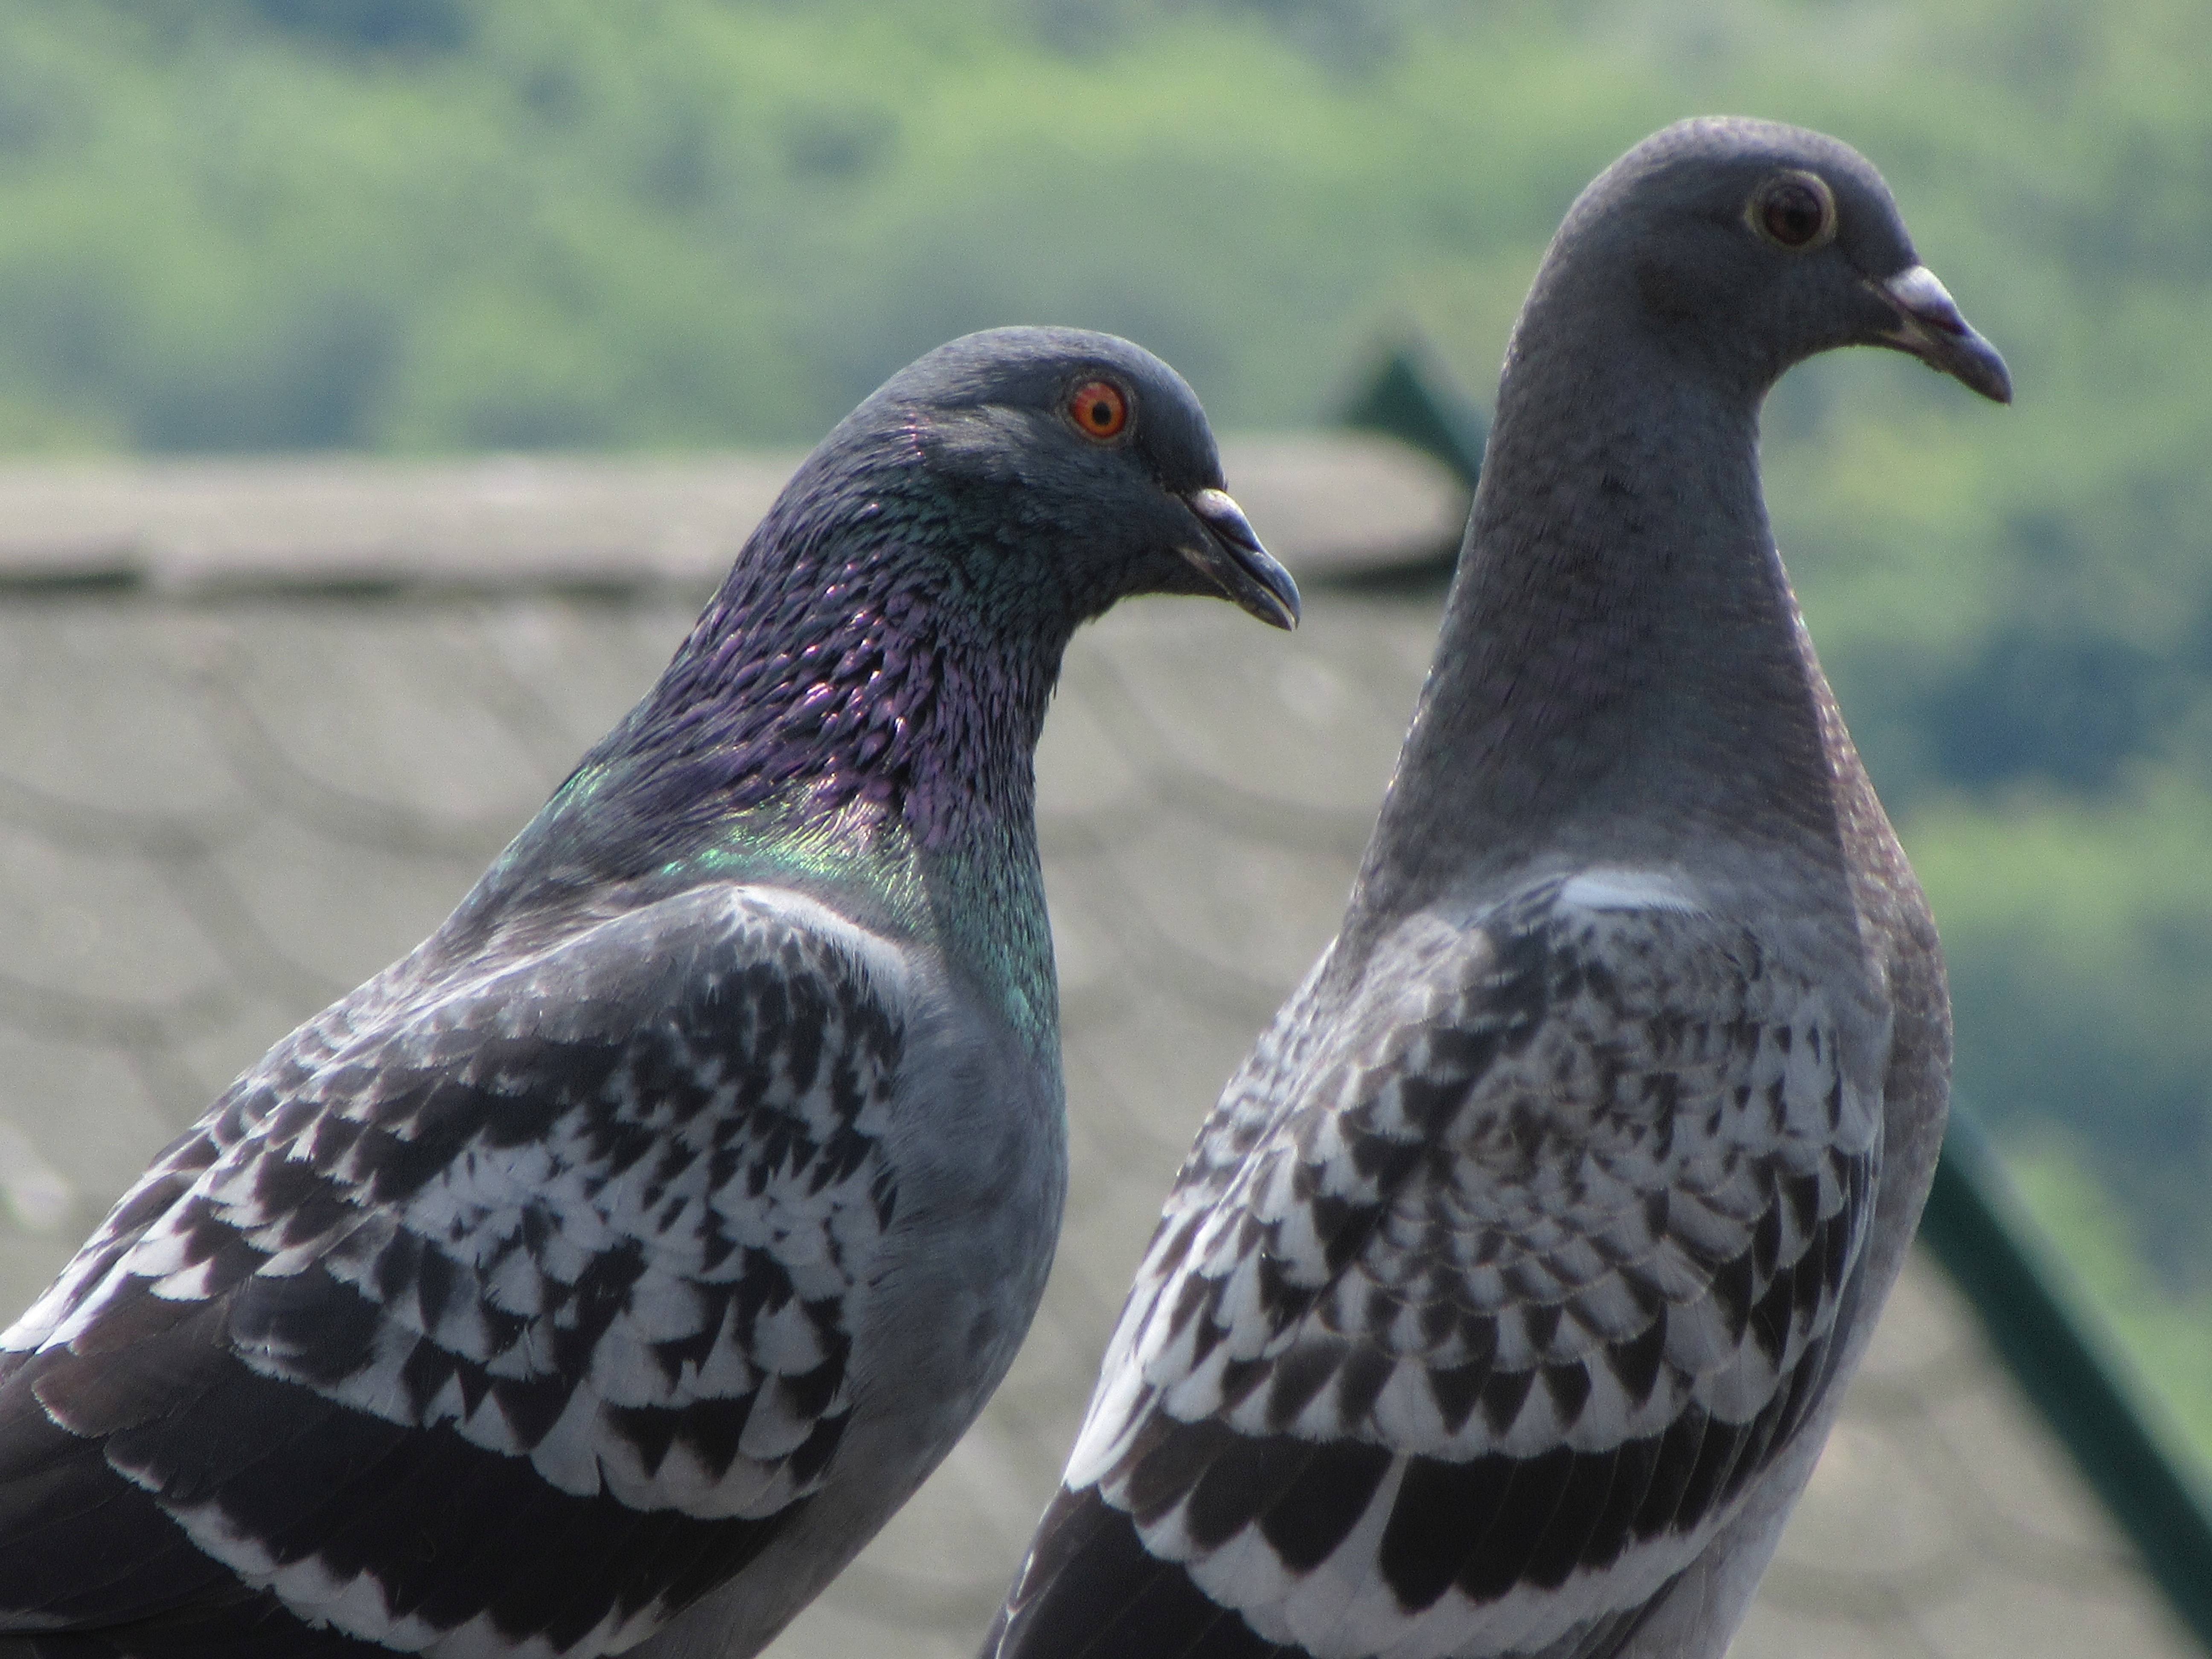
bird, wildlife, beak, fauna, pigeons, grey, vertebrate, pigeons and doves, stock dove